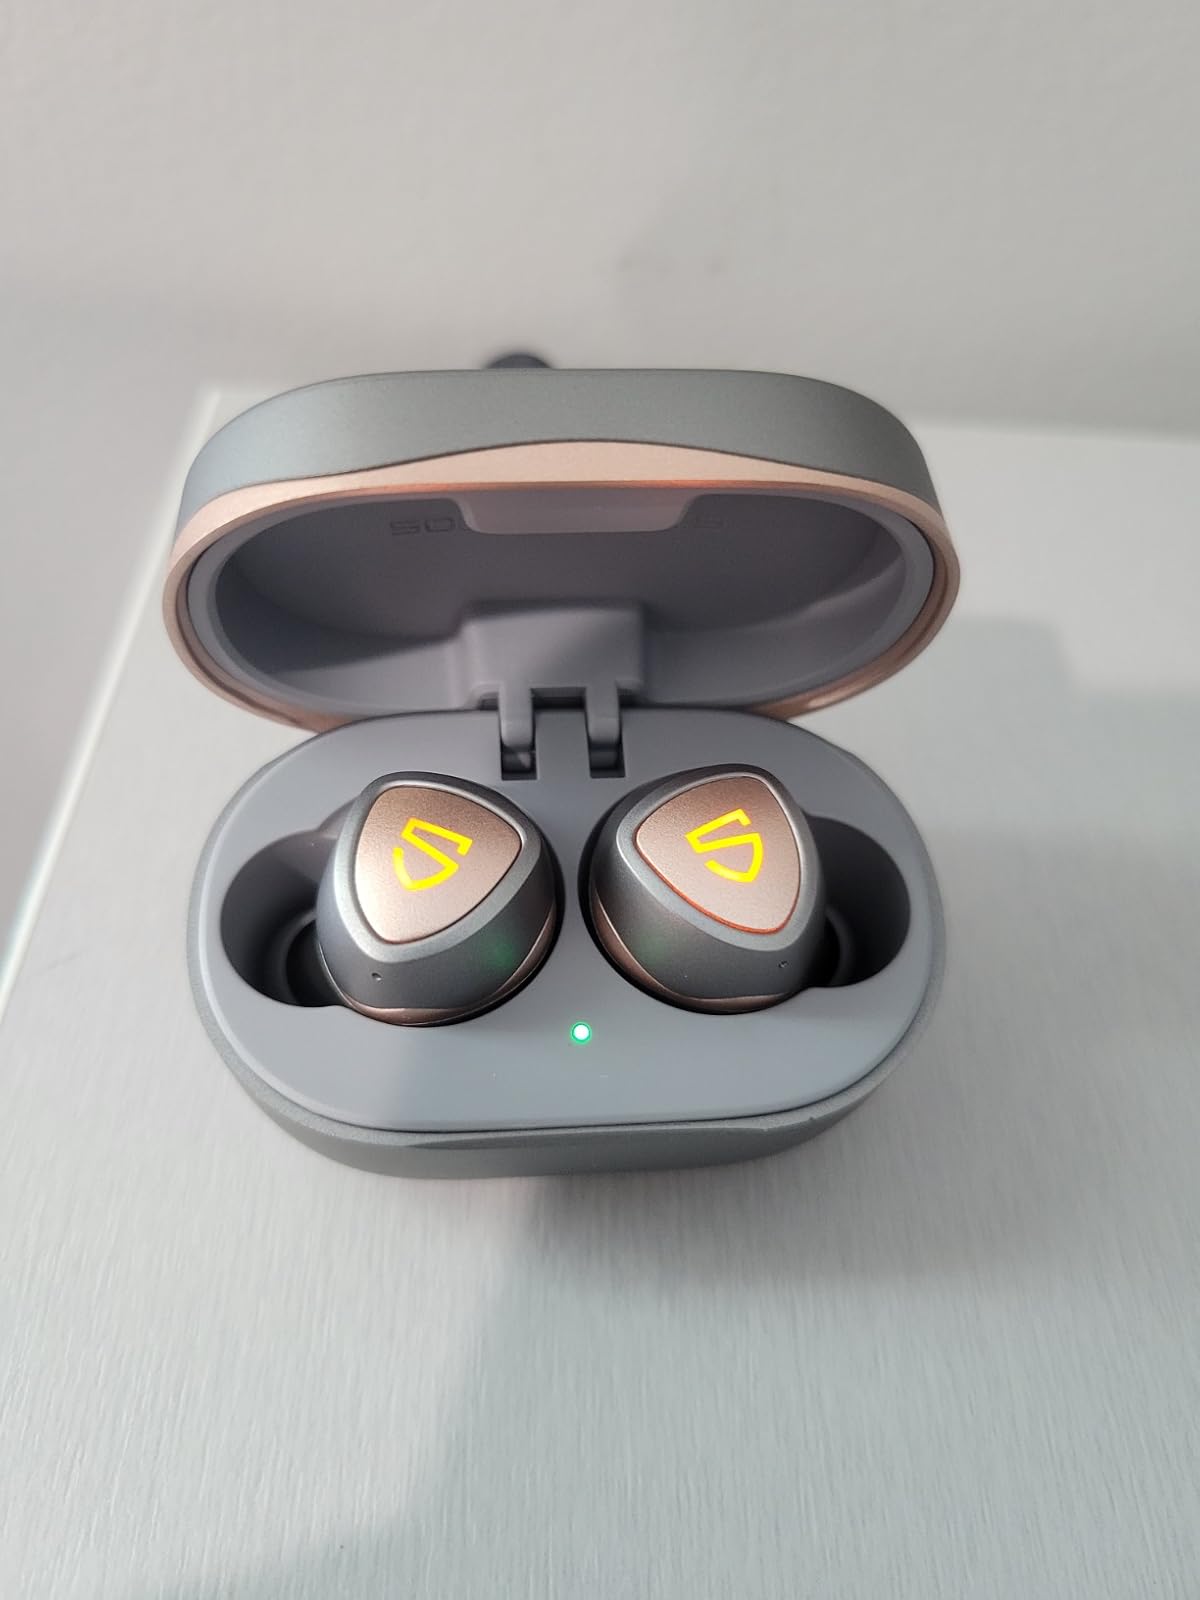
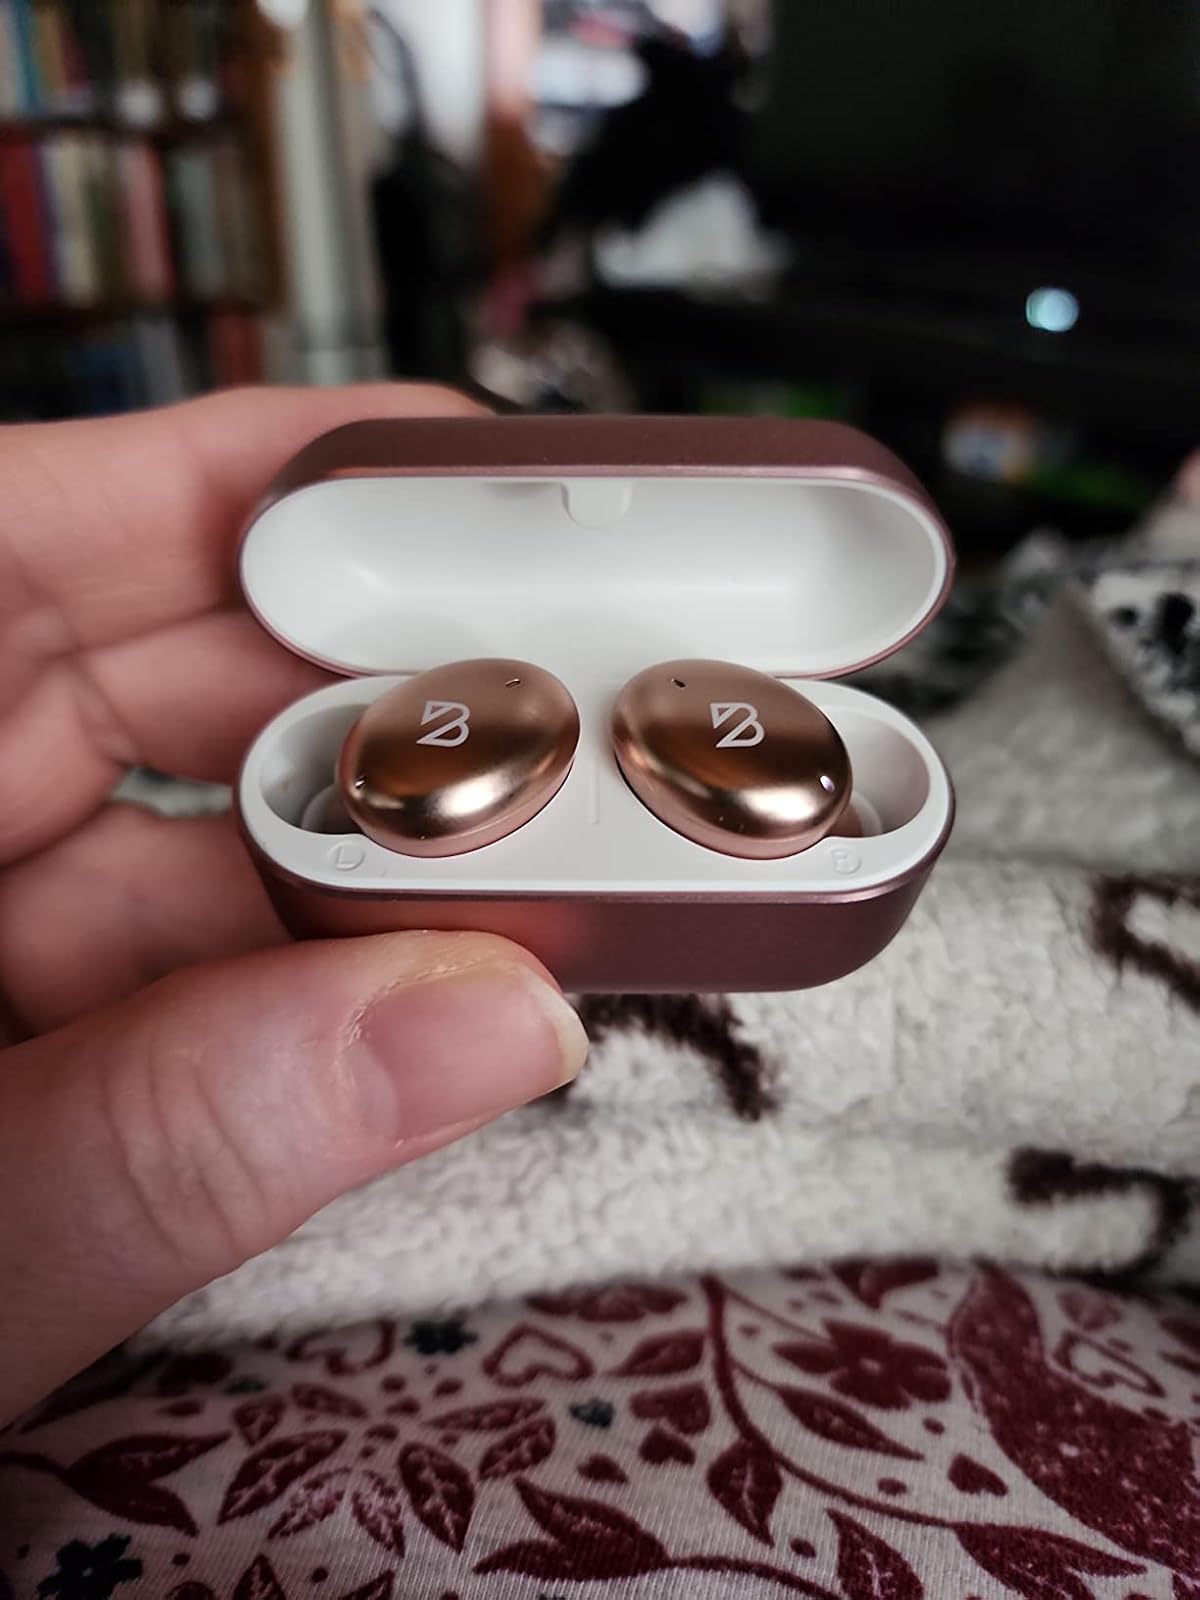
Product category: earbuds
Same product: no